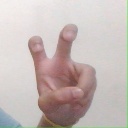
अक्षर: ई